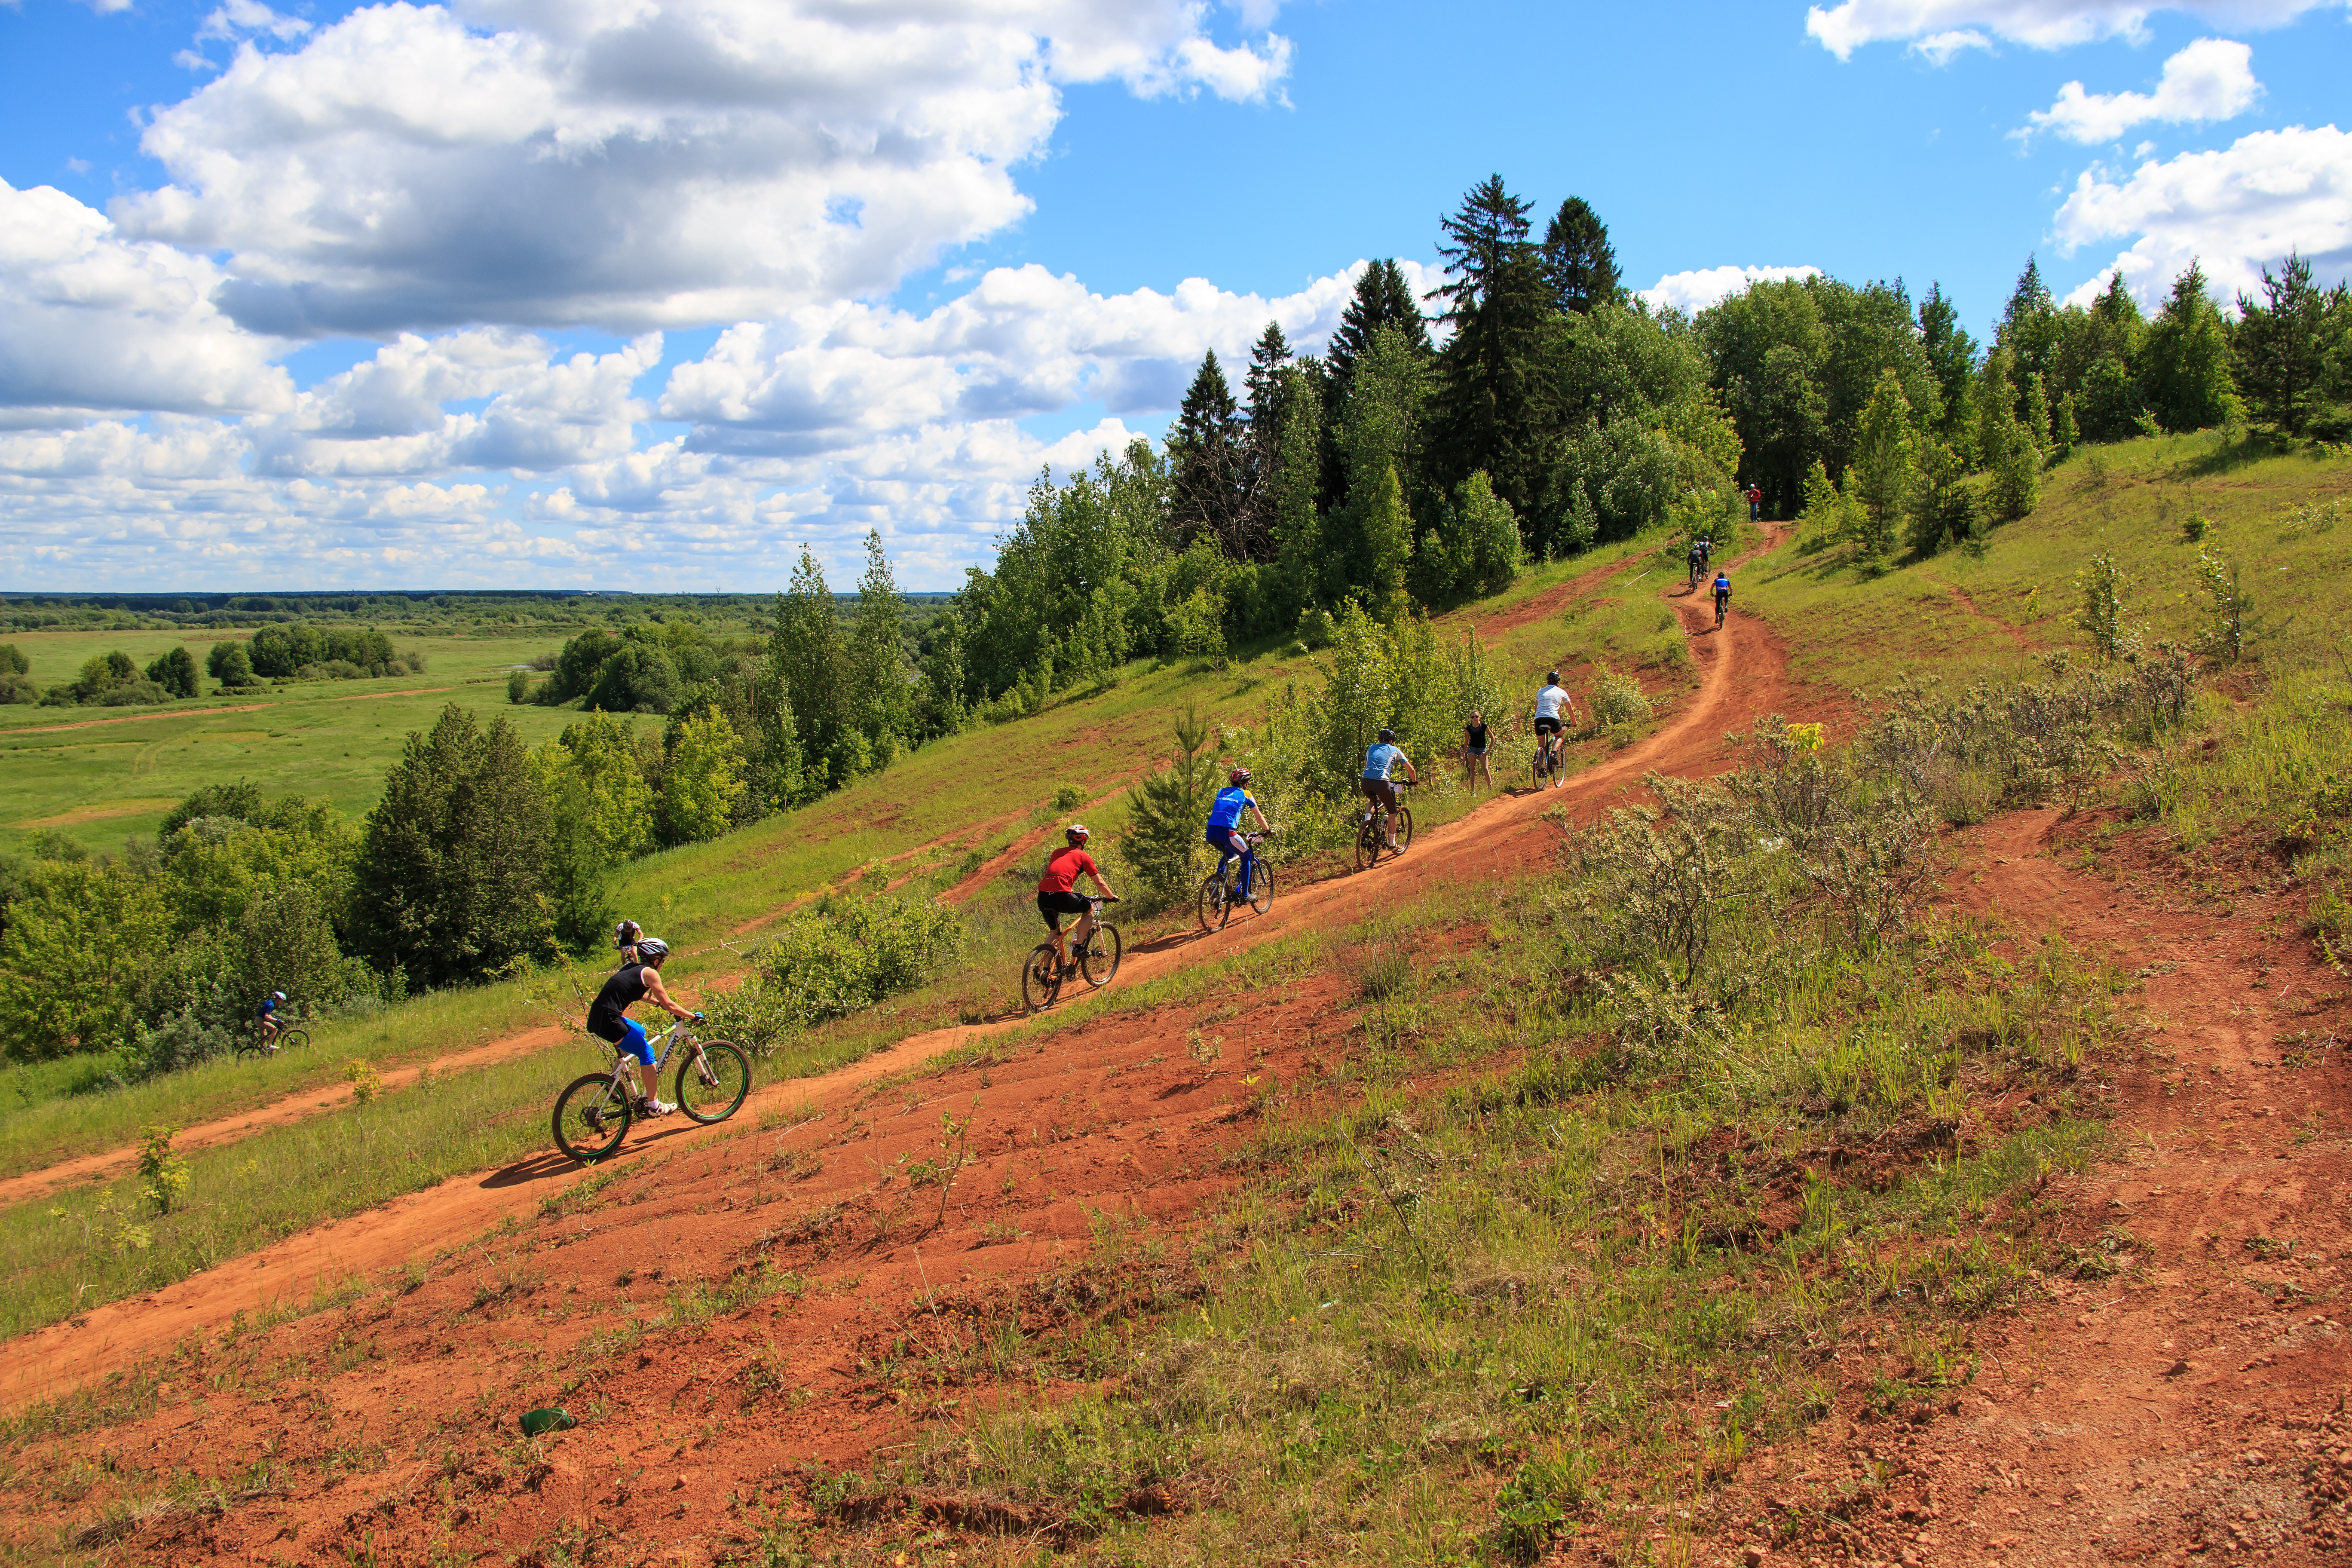
landscape, nature, forest, grass, wilderness, walking, mountain, sky, trail, field, meadow, prairie, hill, adventure, bike, valley, mountain range, summer, dirt road, pasture, soil, ridge, blue sky, trees, race, competition, clouds, sports, grassland, plateau, day, clay, ecosystem, rural area, mountain pass, mountainous landforms